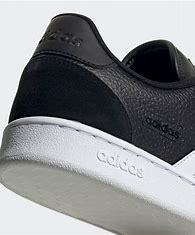
Brand: Adidas
Model: Grand Court